Technological and industrial history of the United States

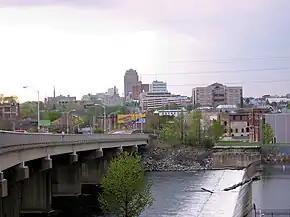
Allentown, Pennsylvania, one of several centers of 18th and 19th century American industrialization

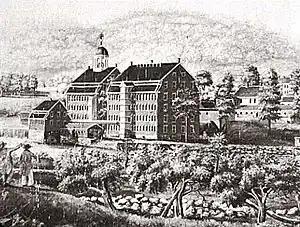
Francis Cabot Lowell, whose Boston Manufacturing Company helped revolutionize American factories

In the mid-1780s, Oliver Evans invented an automated flour mill that included a grain elevator and hopper boy. Evans' design eventually displaced the traditional gristmills. By the turn of the century, Evans also developed one of the first high-pressure steam engines and began establishing a network of machine workshops to manufacture and repair these popular inventions. In 1789, the widow of Nathanael Greene recruited Eli Whitney to develop a machine to separate the seeds of short fibered cotton from the fibers. The resulting cotton gin could be made with basic carpentry skills but reduced the necessary labor by a factor of 50 and generated huge profits for cotton growers in the South, leading to a rapid expansion of slavery in the United States. While Whitney did not realize financial success from his invention, he moved on to manufacturing rifles and other armaments under a government contract that could be made with "expedition, uniformity, and exactness"—the foundational ideas for interchangeable parts. However, Whitney's vision of interchangeable parts would not be achieved for over two decades with firearms and even longer for other devices.